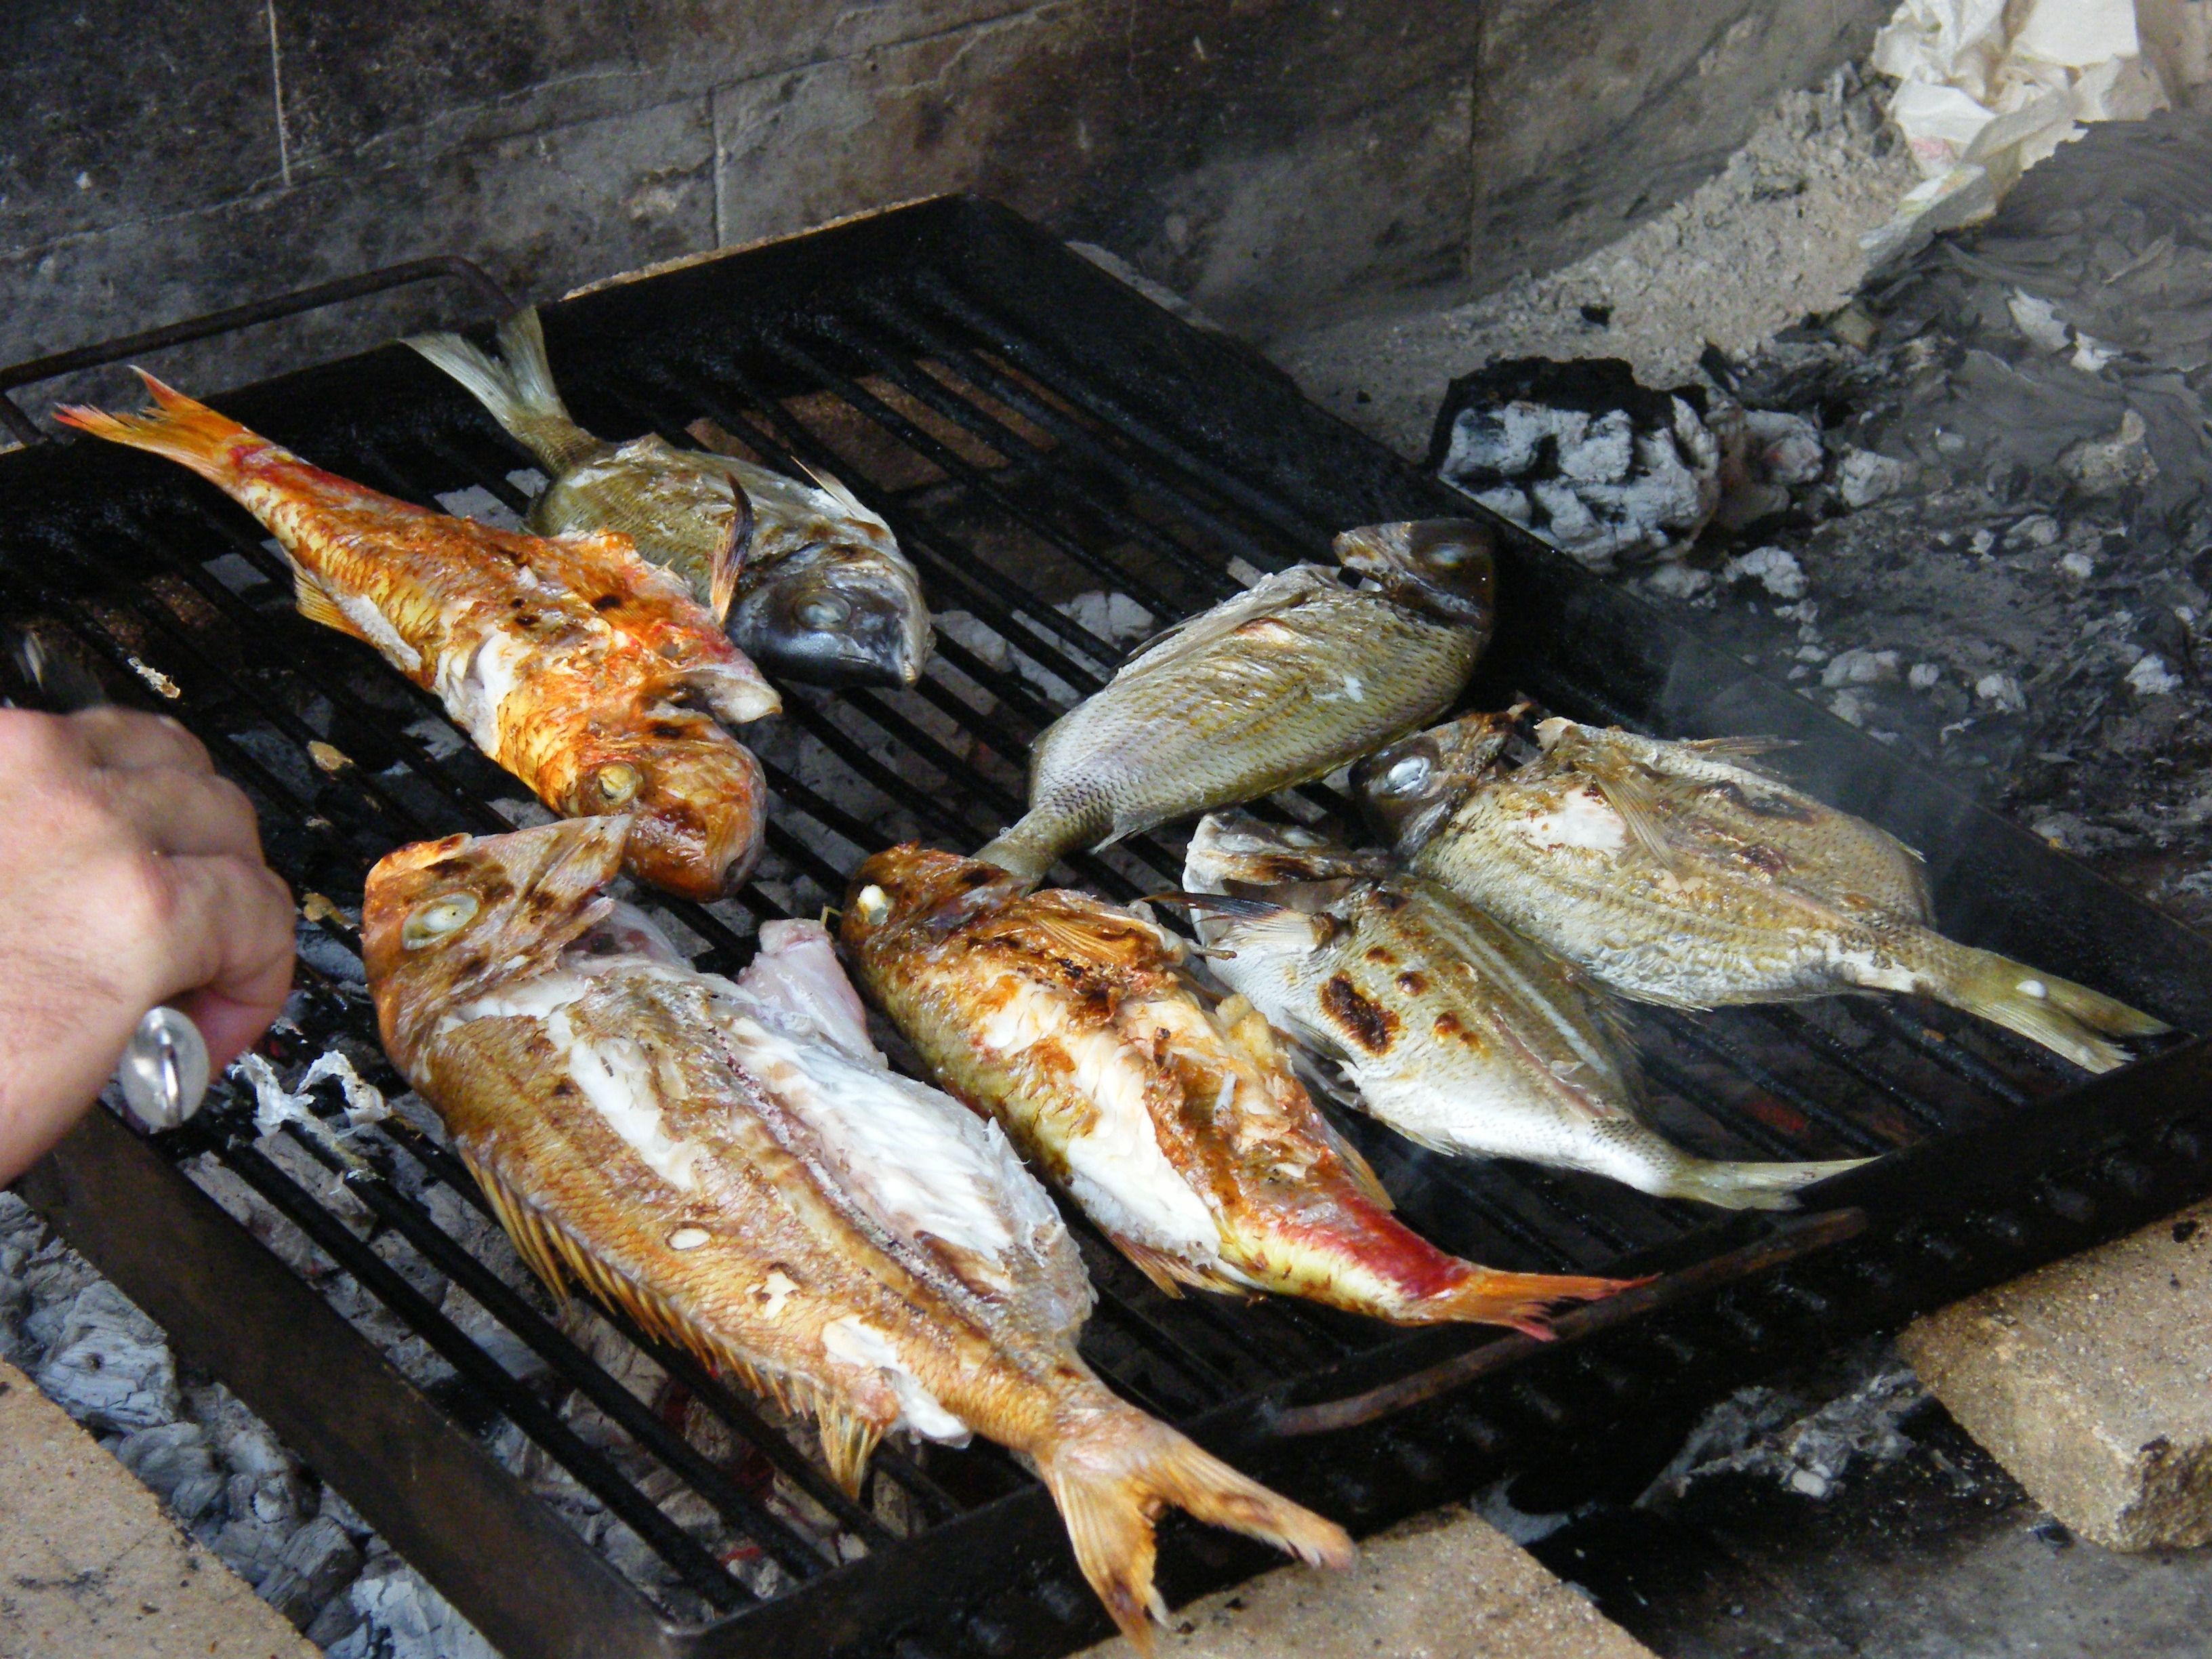
sea, dish, food, mediterranean, fishing, holiday, seafood, fish, healthy, eat, meat, barbecue, cuisine, delicious, start, roasting, frisch, grilling, barbecue grill, outdoor grill, animal source foods